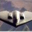
Label: airplane